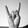
ASL letter: Y